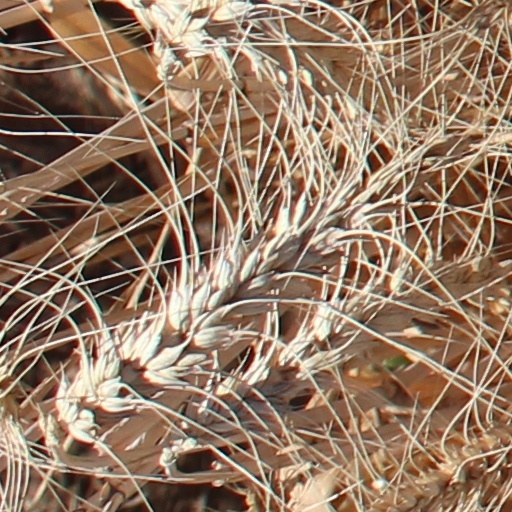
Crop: wheat